Saint Valentine's Day Massacre

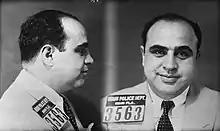
Police photograph of Capone, 1930

George "Bugs" Moran was the leader of the North Side Gang, a Chicago-based criminal organization during Prohibition. According to historian Rose Keefe, Moran derived his nickname from his "intense stare, coupled with his sometimes homicidal temper".